David Janssen

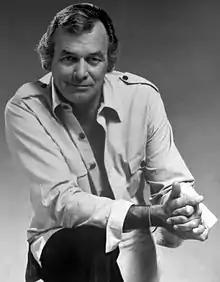
in 1974

Janssen was married twice, first to interior decorator Ellie Graham from 1958 until their divorce in 1968. In 1964, amid marital problems with Ellie, Janssen had a three-month affair with Suzanne Pleshette. In 1975, he married actress-turned-socialite Dani Crayne, and they remained married until Janssen's death in 1980.